Shu (kingdom)

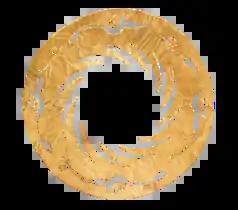
Golden Sun Bird, believed to be a totem of the ancient Shu people.

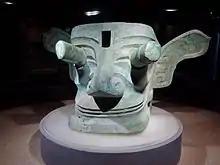
A large bronze head with protruding eyes believed to be a depiction of Cancong, the semi-legendary first king of Shu

Before 316 BCE, the Sichuan Basin was isolated from what was then a Bronze Age civilization that was centered in the Yellow River basin to the northeast. The discovery of Sanxingdui in 1987 was a major surprise since it indicated a major culture in Neolithic China that was previously unknown. Circa 2050–1250 BCE the site of Sanxingdui 40 km north of Chengdu appears to have been the center of a fairly extensive kingdom. Objects found in two treasure pits are in a style distinct from objects found from further north. This culture is suggested by many archaeologists to be that of the Shu kingdom.